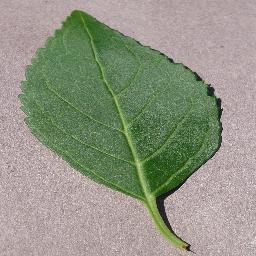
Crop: cherry
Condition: (including_sour)_healthy